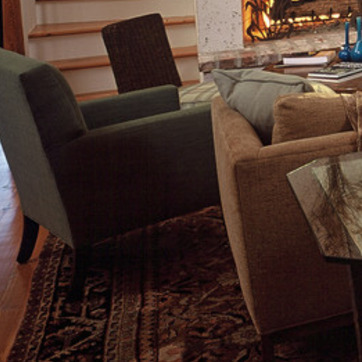
Material: leather